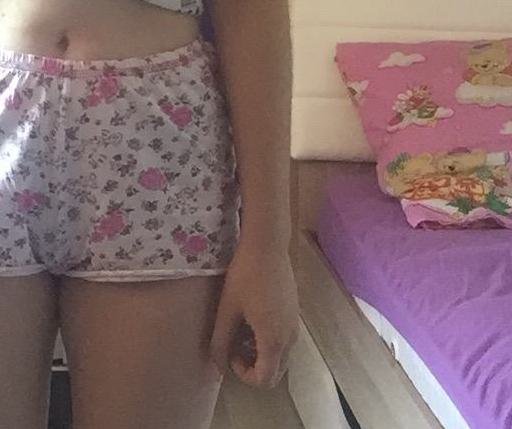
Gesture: no_gesture